Dwarka Sharada Peetham

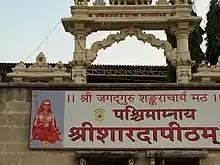
Dwaraka Math Temple

Pascimāmnāya Śrī Śāradā Pītham or Dwarka Sharada Math, is one amongst the four cardinal peethams believed by its followers to be established by Adi Shankara, preserving and propagating Sanatana Dharma and Advaita Vedanta, the doctrine of non-dualism. Located in the city of Dwaraka, Gujarat, India it is the "pascimāmnāya matha", or Western Āmnāya Pītham amongst the four Chaturāmnāya Pīthams. It is also known as the Kālikā Matha. Their Vedantic mantra or Mahavakya is "Tattvamasi" ("That('s how) you are"). According to tradition, believed to be initiated by Adi Shankara, it holds authority over Sama Veda. The head of the matha is called Shankarayacharya, the title derives from Adi Shankara.